Charles L. McNary

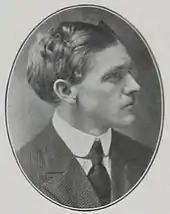
McNary in 1912.

In 1940, he was the Republican nominee for vice president, as a western farm leader chosen to balance the ticket of presidential nominee Wendell Willkie, a pro-business leader from the east.